Zooperstars

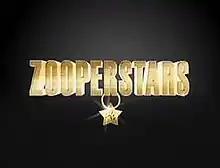
Title card

Zooperstars is a 2010 Philippine television infotainment show broadcast by GMA Network. Hosted by Gelli de Belen, Julian Trono and Sabrina Man, it premiered on February 28, 2010. The show concluded on June 27, 2010 with a total of 18 episodes.